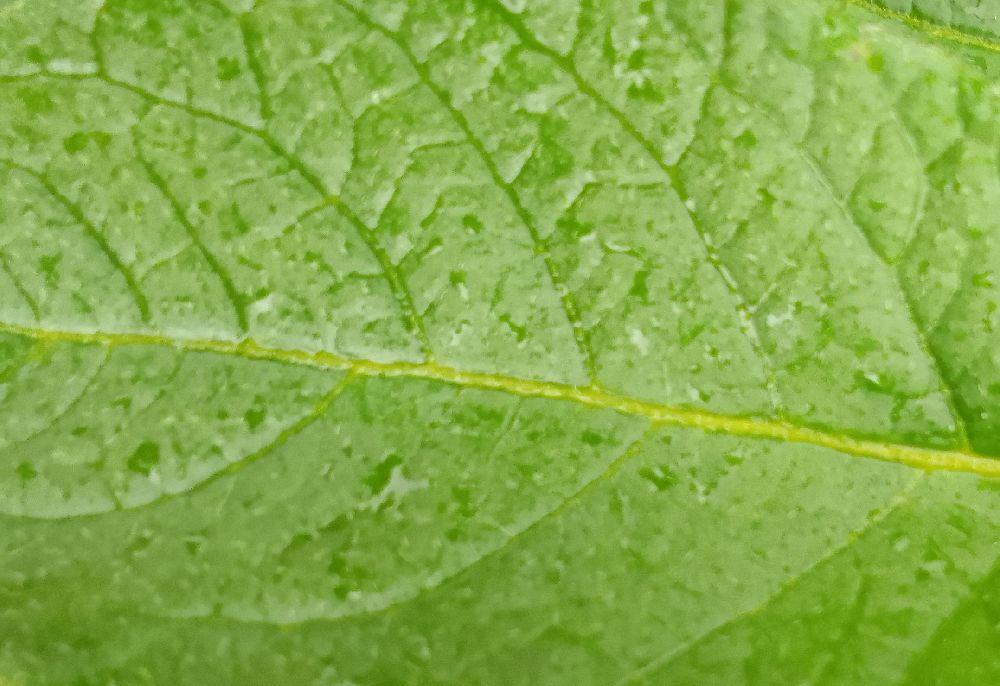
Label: Healthy